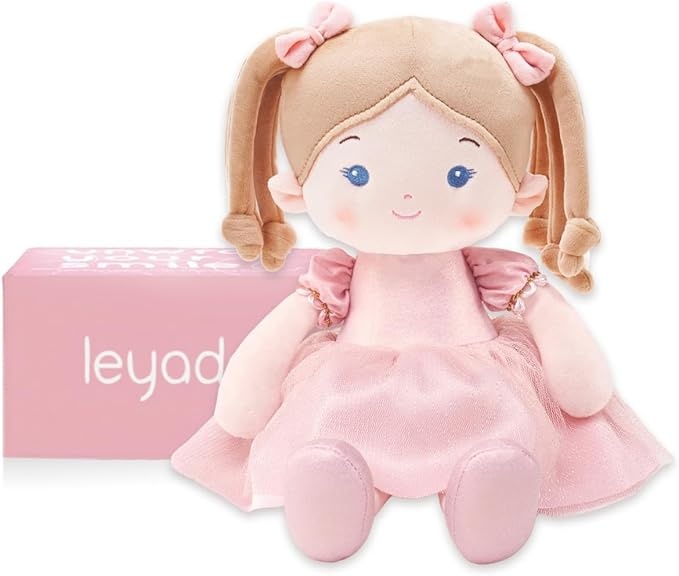
Soft Baby Doll Toys (12''), My First Baby Rag Doll for 1 Year-Old Girl Birthday Gift, Christmas Plush Toys Gift for Toddler Kids Infants-Halloween Special-Princess Coral-Light-Pink
Brand: Leyadoll
About This 🧸【Soulmates Forever】: I am here to be your everlasting companion, destined to be more than just friends. Together, we will navigate life's journey, supporting each other through every triumph and challenge. Through highs and lows, I promise to stand by your side, providing unwavering companionship, comfort, and solace. 🤗【I am Snuggly】: Rest assured, my body is crafted from the highest quality, ultra-soft fabrics and filled with the finest materials that withstand the test of time. When you're feeling under the weather or in need of a warm embrace, I will lovingly envelop you, creating a sanctuary of cozy comfort. Let me become your trusted confidante, ensuring peaceful slumber and providing solace in my presence. 💓【Indestructible Bond】: Trust me without reservation. I hold certifications from CPSIA and CCPSA, guaranteeing exceptional quality and safety. Designed to endure even the most vigorous play sessions, I stand strong against any challenge that comes our way. My purpose is to remain intact, unbreakable, and always ready for adventure. 💡【Embark on Limitless Discoveries】: Meticulously crafted by a seasoned team of children's designers with patented expertise, I am truly one-of-a-kind. Together, we will embark on extraordinary adventures, igniting your curiosity and soaring your imagination. With my flexible limbs as your guide, we will explore the wonders of the world and create memories that defy limits. 🎁【Share the Love, Gift a Forever Friend】: Allow me to be a part of your most cherished celebrations - birthdays, Christmas, baby showers - as I yearn to be by your side in every moment. Encased in an exquisitely designed pink box, there is no need for additional gift wrapping. As you unveil me, the joy on your face will be unparalleled, realizing the lifelong friend that awaits you within.
Category: Toys & Games > Toys > Dolls, Playsets & Toy Figures > Dolls